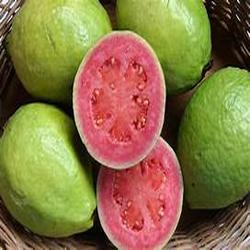
Label: Guava